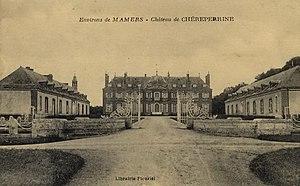
Le château de Chèreperrine au début du XX e siècle avec ses communs (Orne)
Le château de Chèreperrine est situé dans la commune d'Origny-le-Roux, dans le département de l'Orne, en région Normandie. Sa construction remonte à l'année 1704. Il est inscrit, depuis le 21 novembre 1989, au titre des monuments historiques. En partie détruit par un incendie en 1924, il a été amputé d'un tiers de sa largeur et de son étage sous toiture. Il a conservé sa cour d'honneur délimitée par des douves sèches, ses dépendances dont l'une héberge la chapelle privée, sa glacière et son parc de 30 hectares.